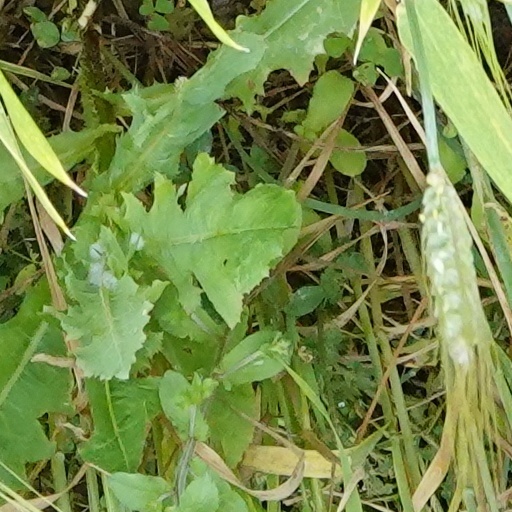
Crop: wheat